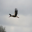
Label: bird